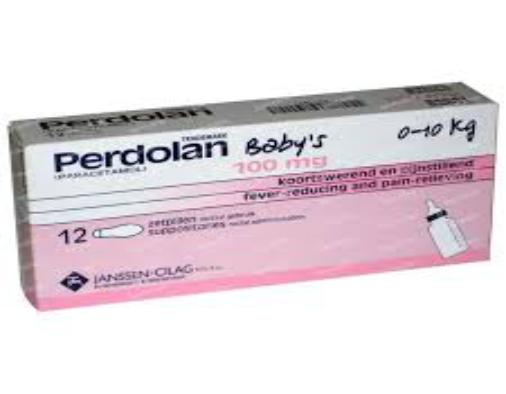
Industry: Medical